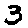
Label: 3